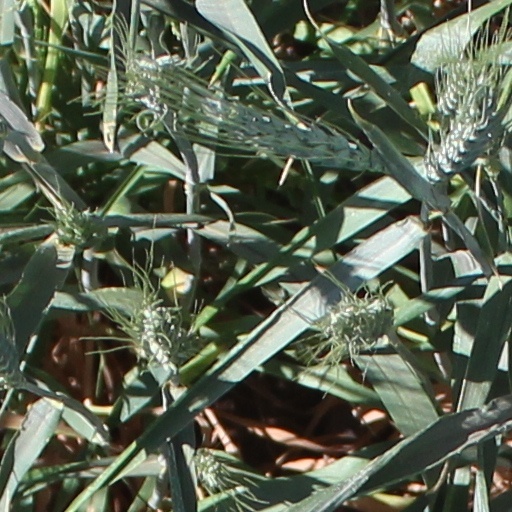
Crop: wheat